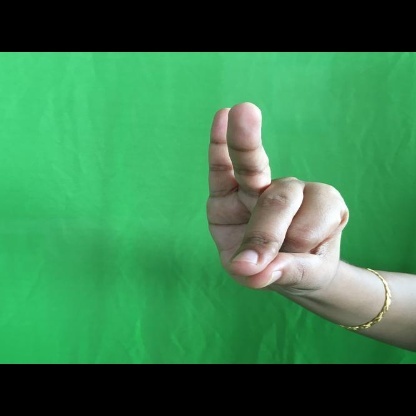
Mudra: Bramaram